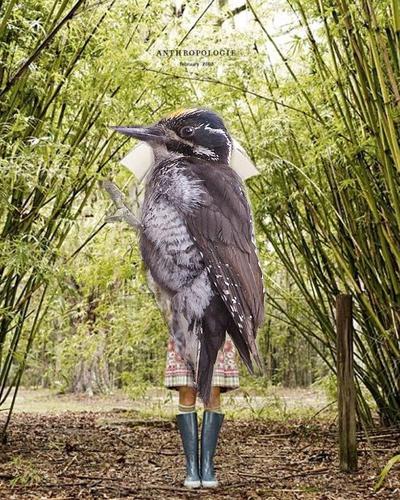
Bird species: American_Three_toed_Woodpecker
Bird type: landbird
Background: land